Who Am I 2015

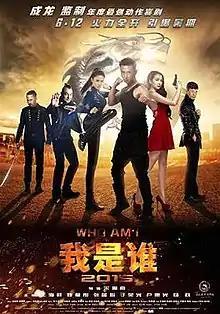

Who Am I 2015 (also known as Jackie Chan Presents: Amnesia) is a 2015 Chinese action comedy film directed by Song Yinxi. This is the remake of Chan's film "Who Am I?" (1998). It was released in China on June 12, 2015.